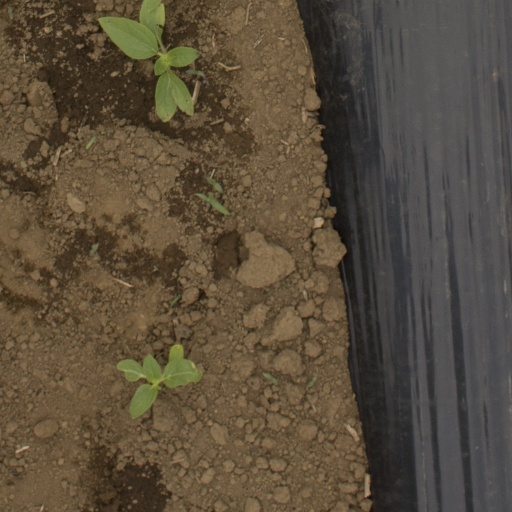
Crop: Jerusalem artichoke